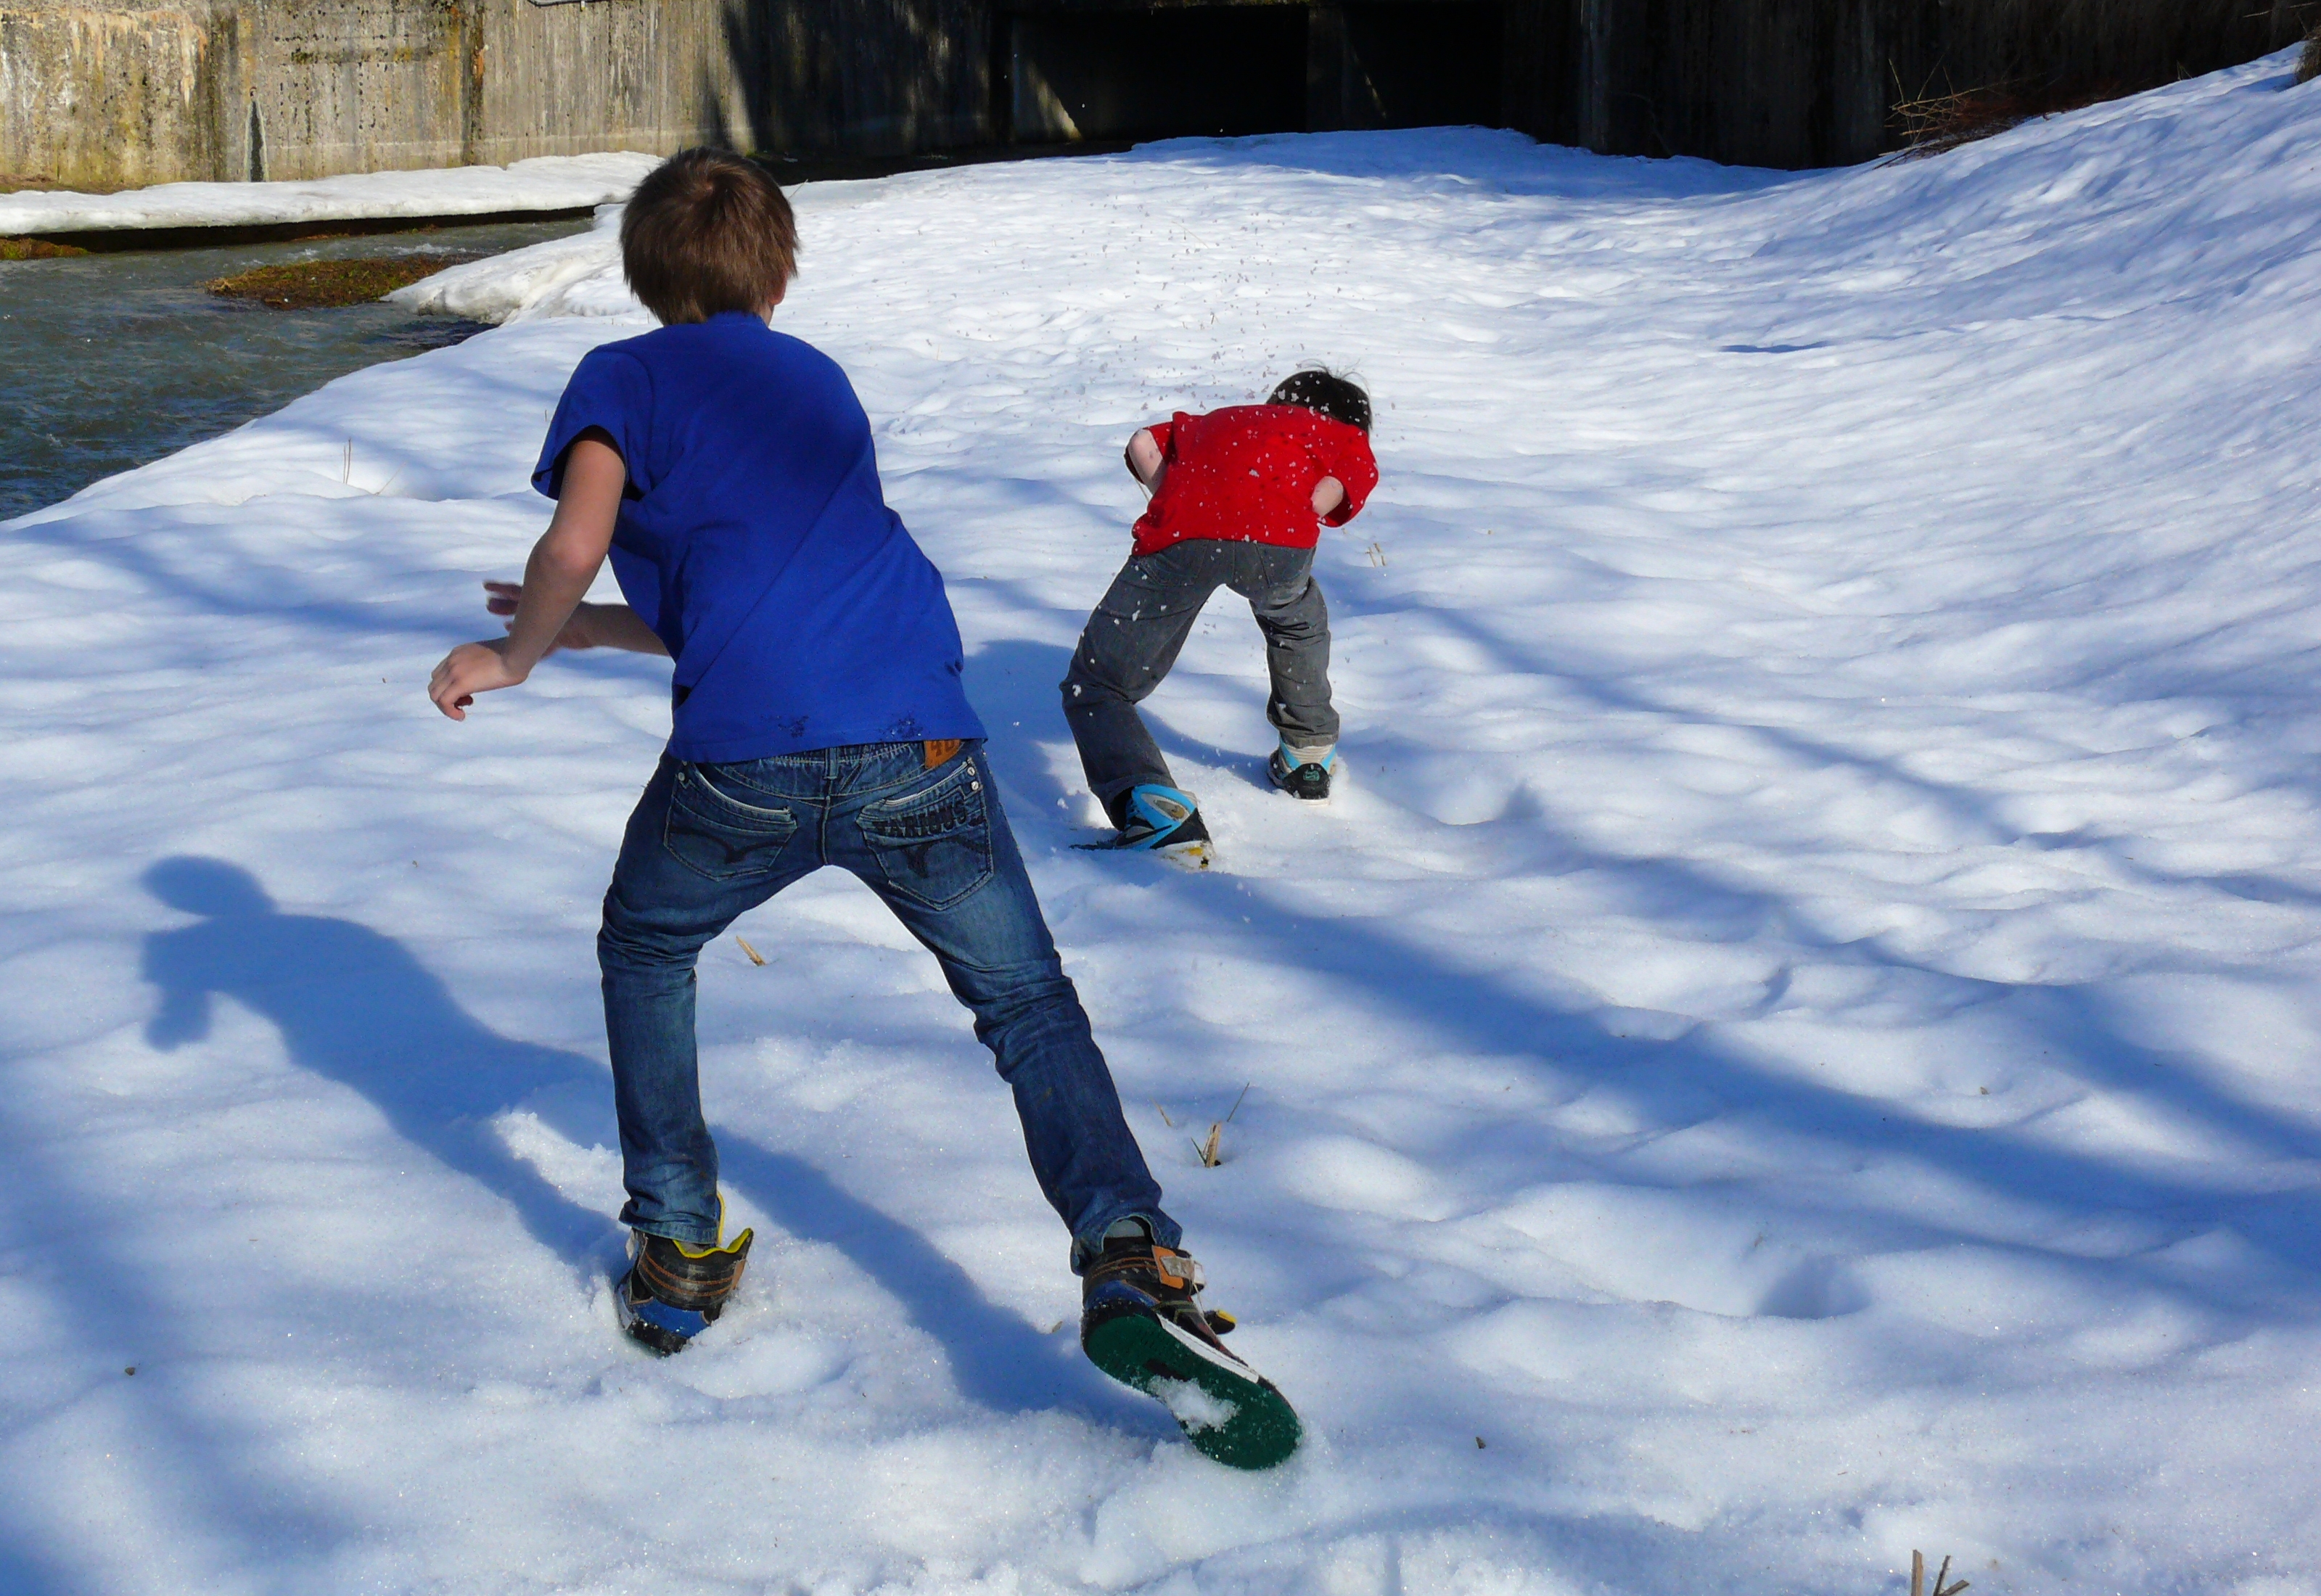
winter, kids, boys, playing, snow, happy, cold, fun, trousers, jeans, leisure, ice skate, denim, freezing, Playing in the snow, skating, Active pants, play, ice rink, ice, outdoor shoe, walking shoe, ice skating, winter sport